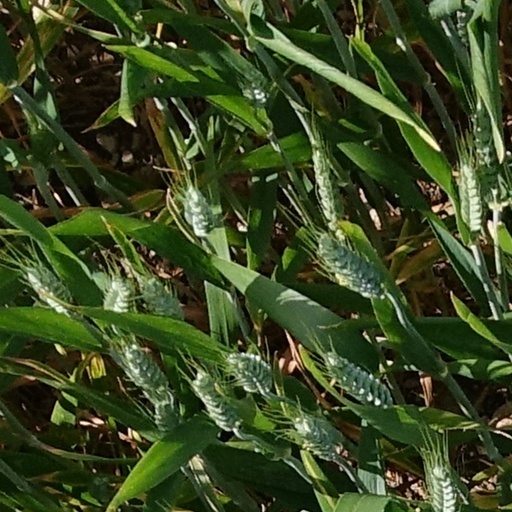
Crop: wheat